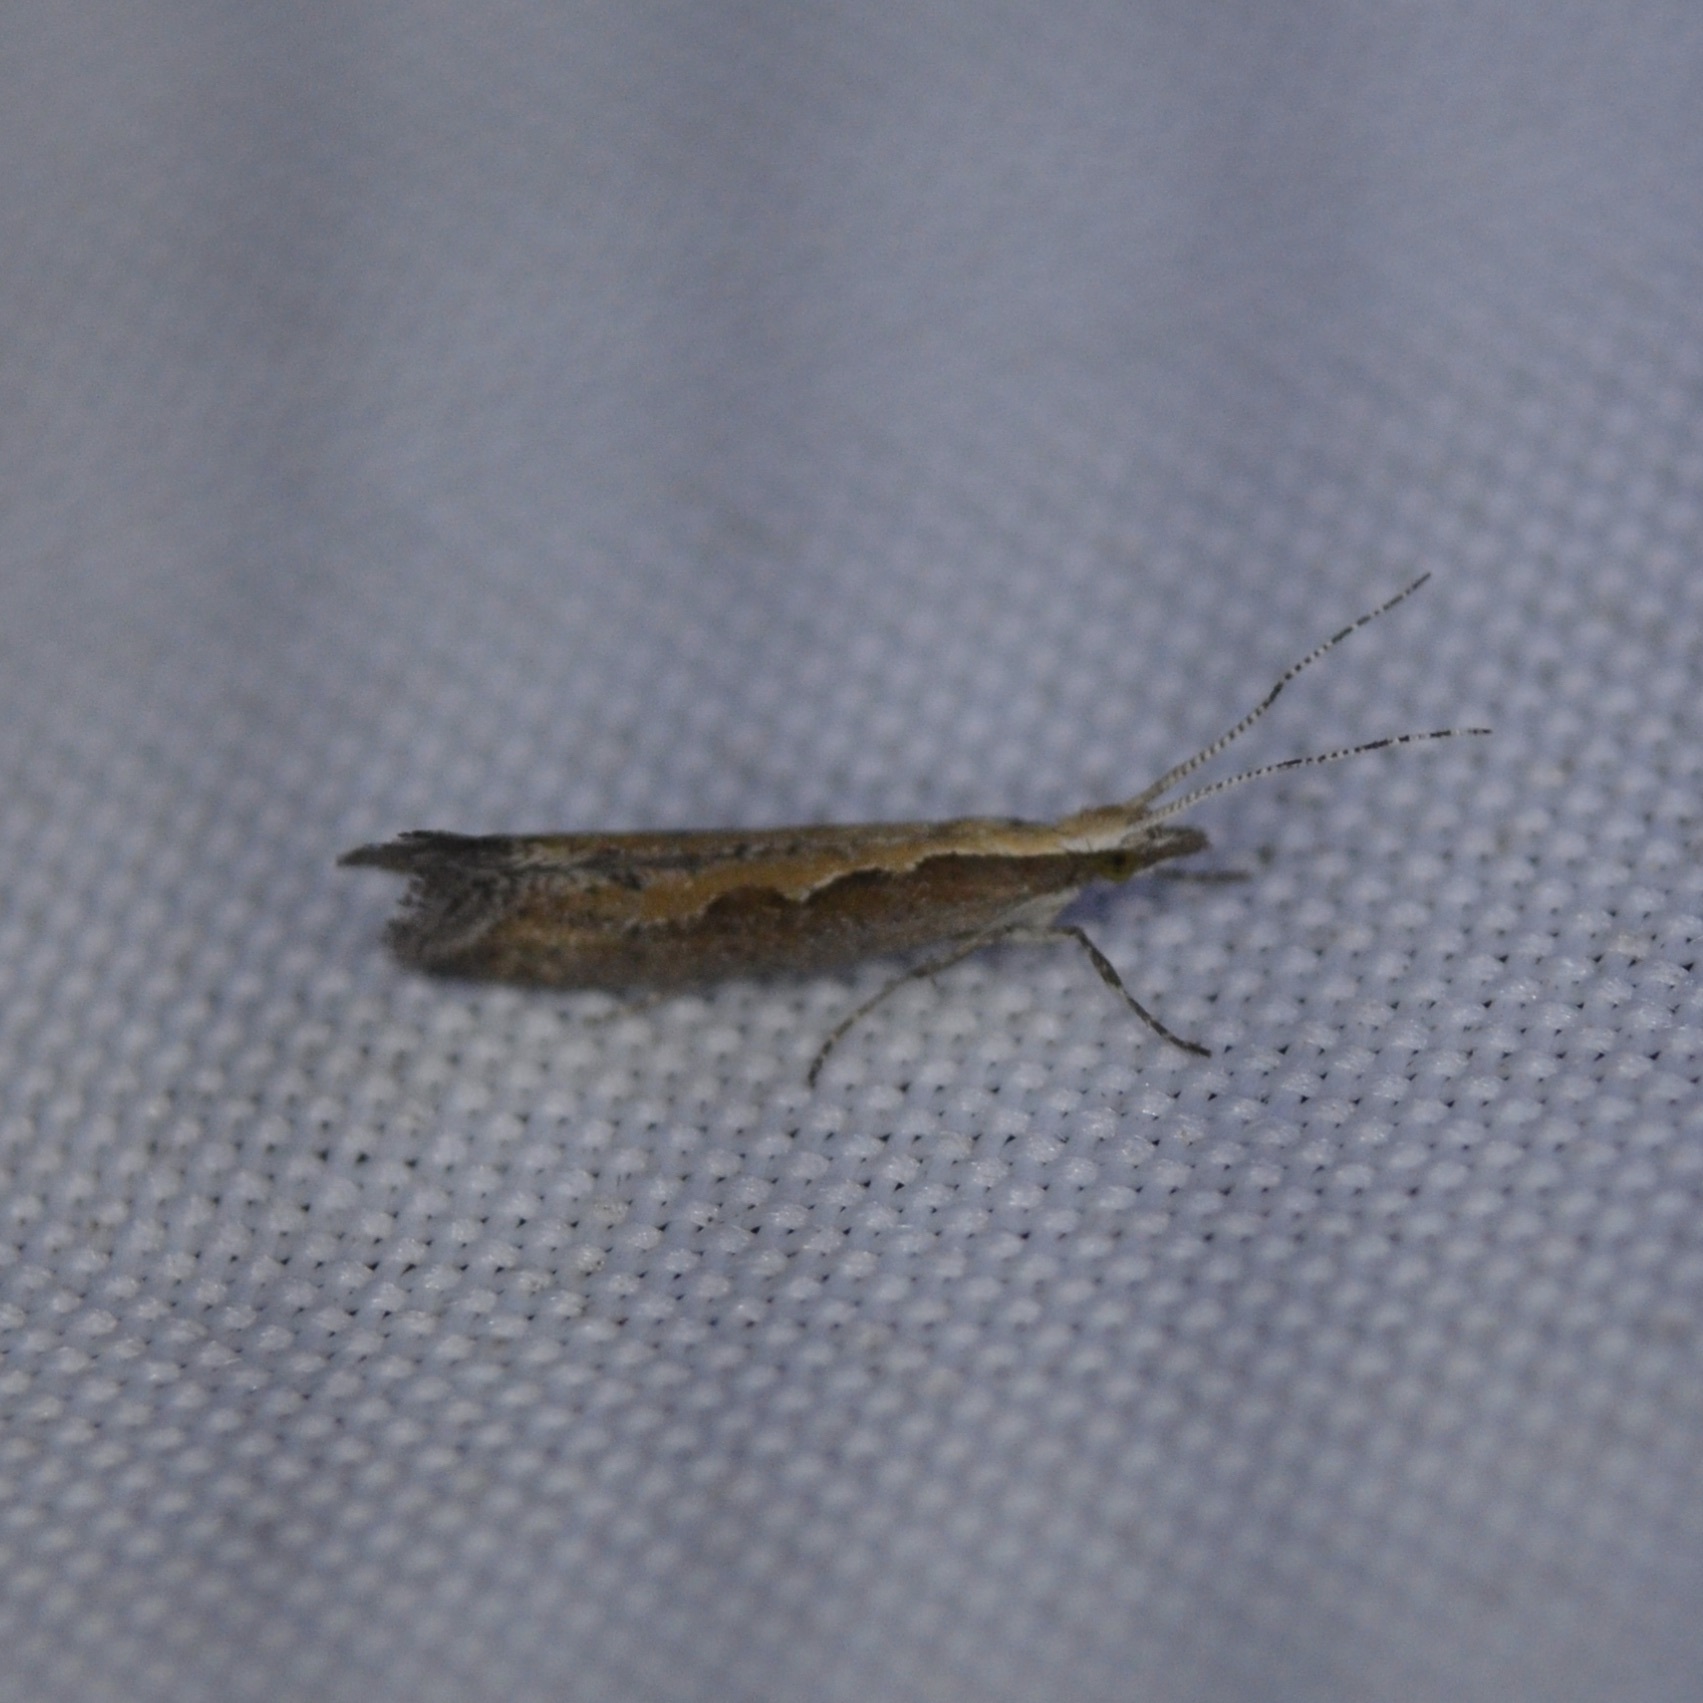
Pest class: diamondback_moth